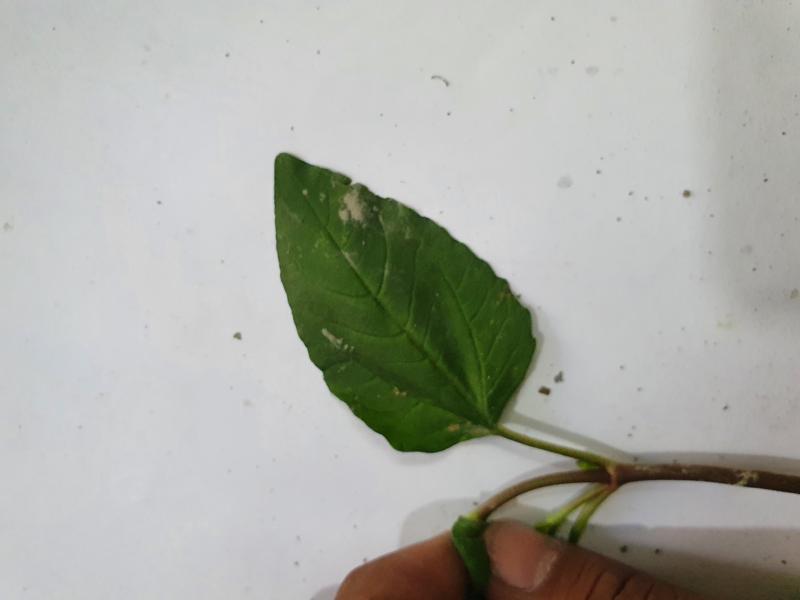
Weed species: Synedrella nodiflora